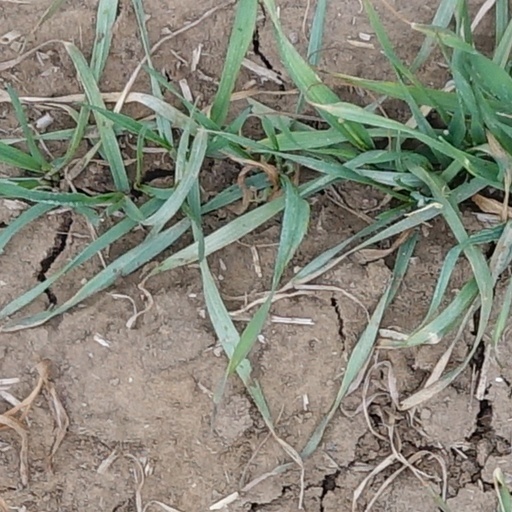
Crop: wheat